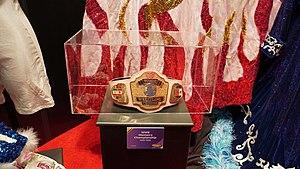
Le WWE Women's Championship est un championnat féminin de catch de la World Wrestling Entertainment.